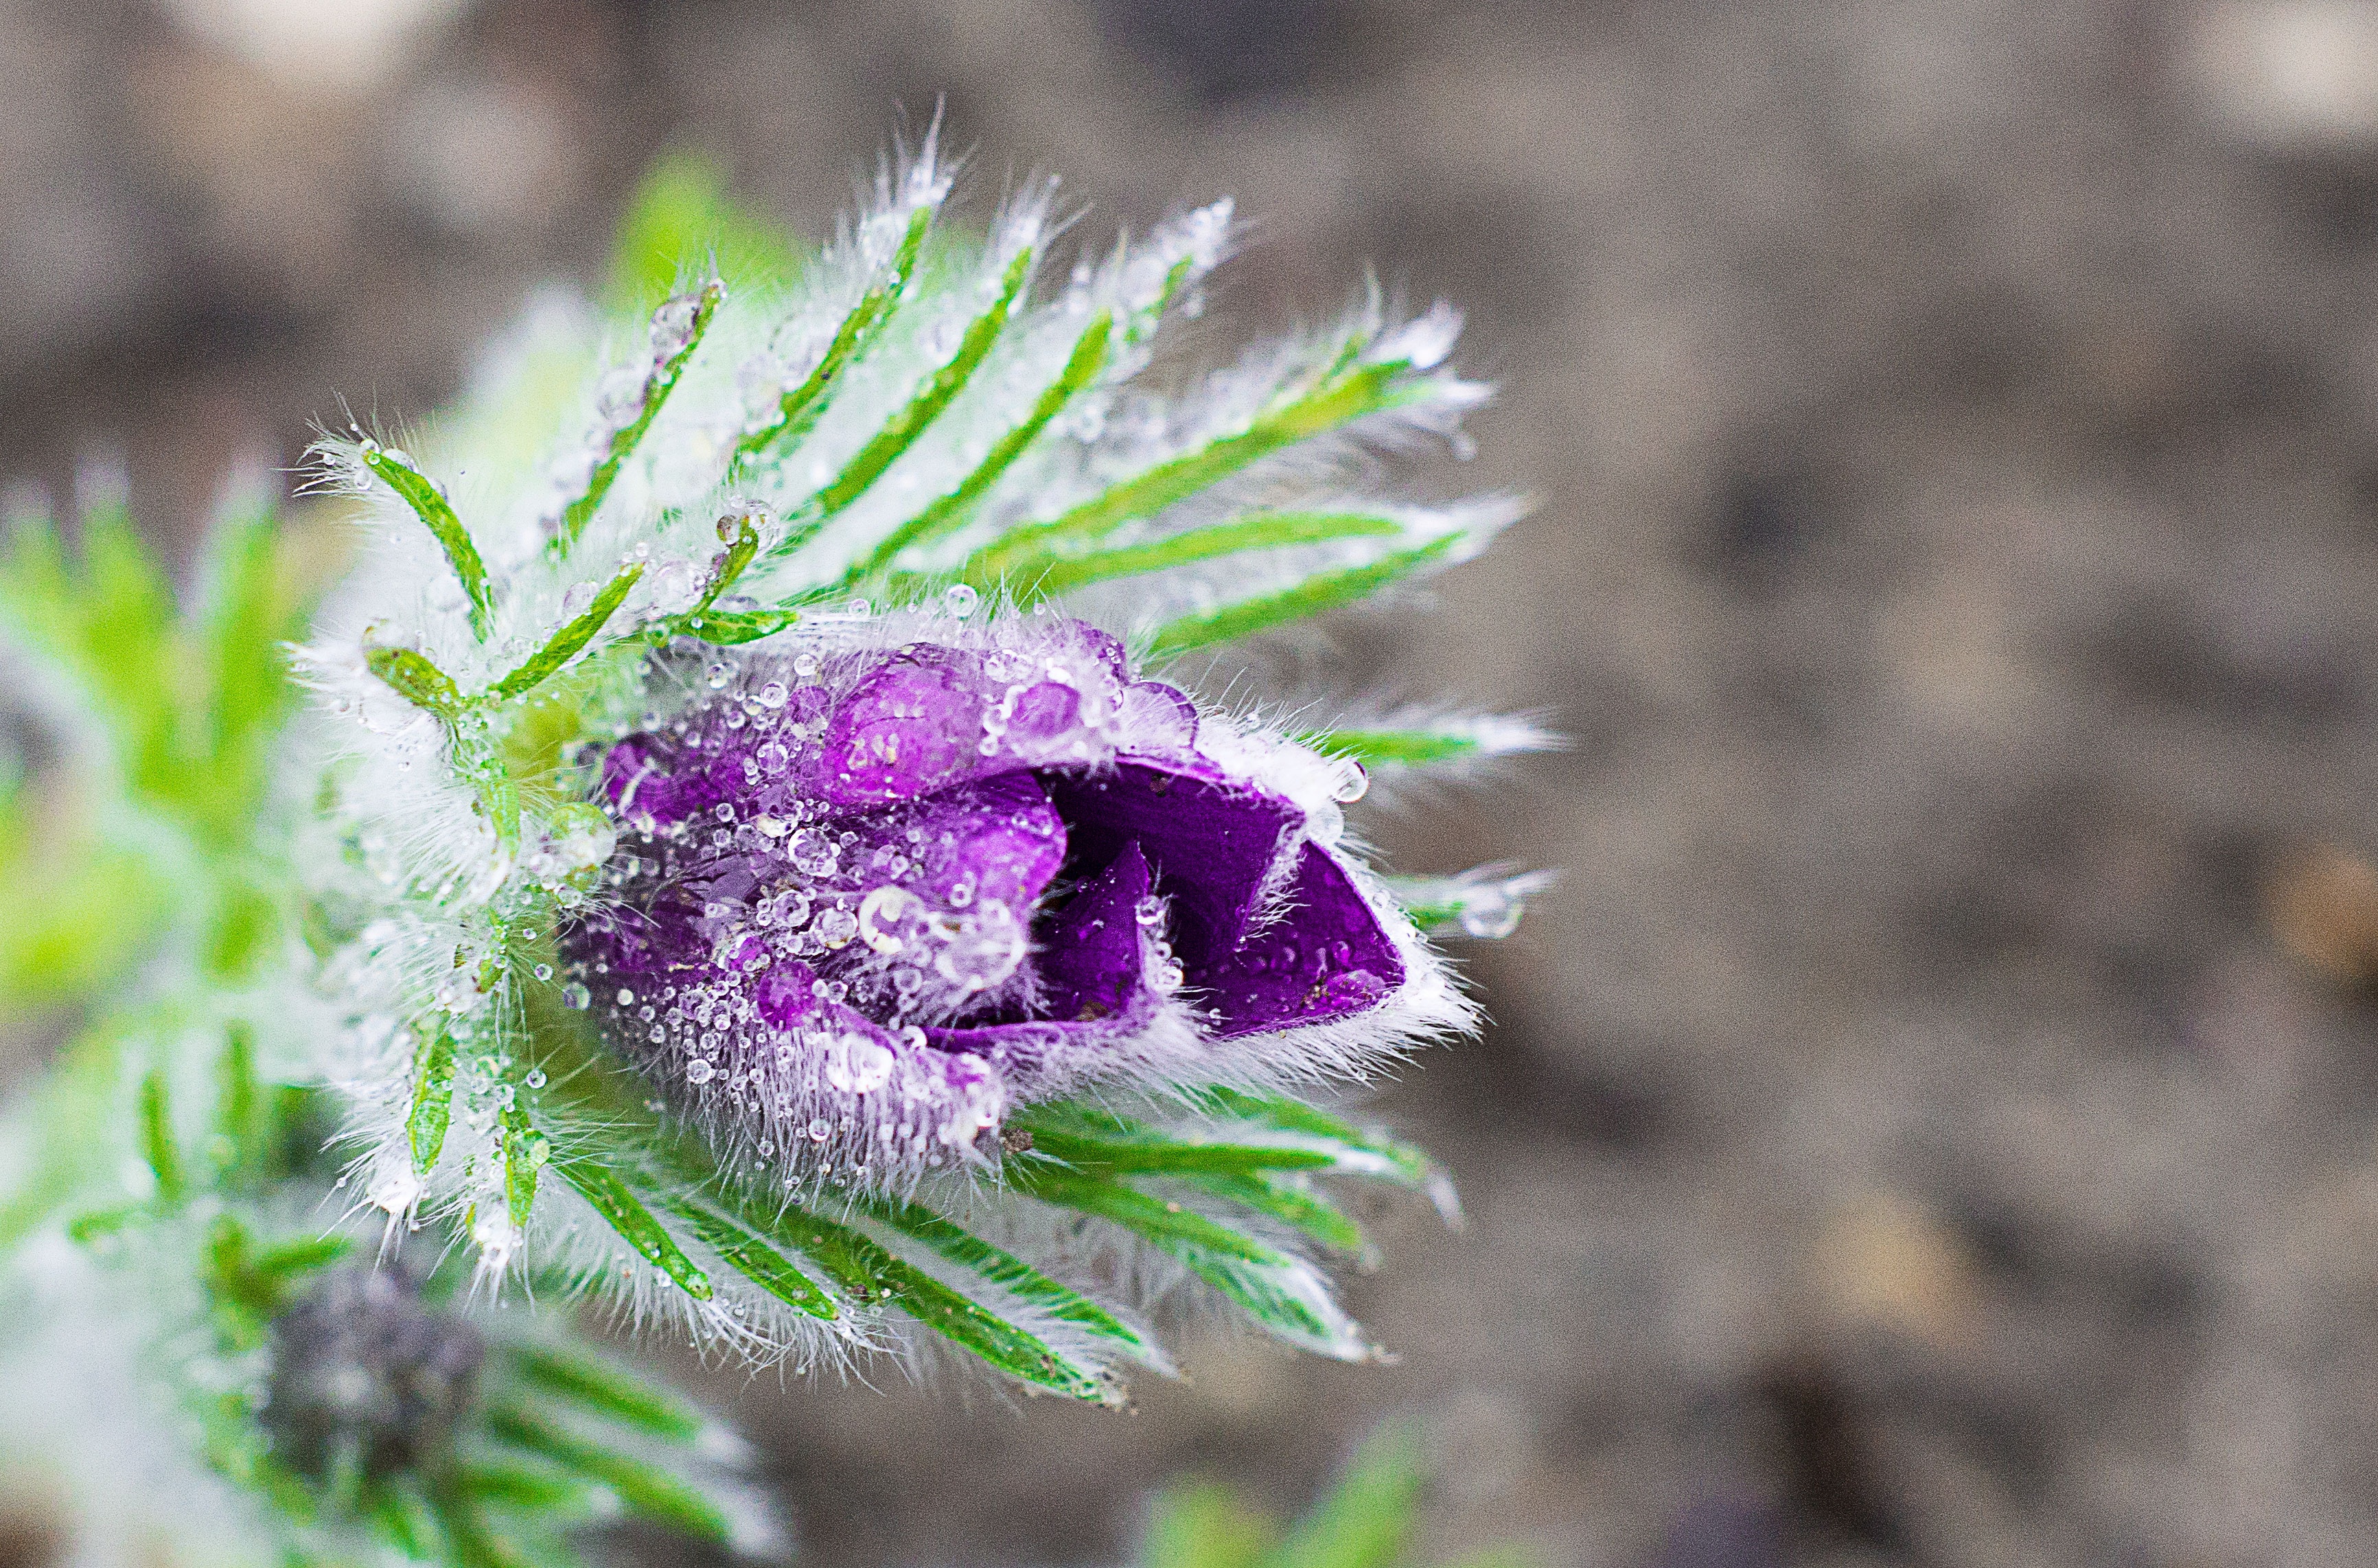
nature, grass, outdoor, blossom, plant, photography, flower, petal, frost, green, natural, botany, blue, garden, flora, lavender, botanical, fauna, wildflower, close up, botanic, macro photography, flowering plant, plant stem, land plant, lilla